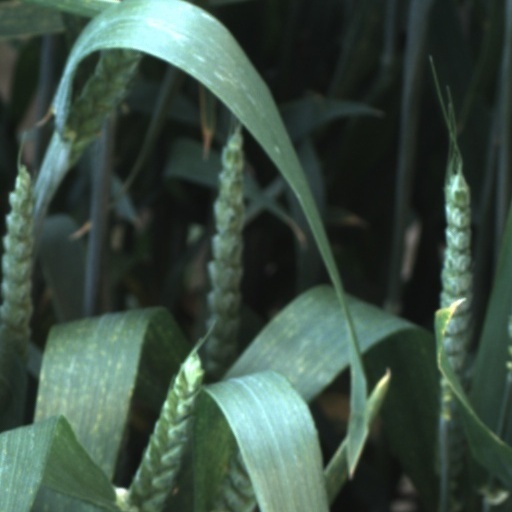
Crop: wheat